James E. Barry

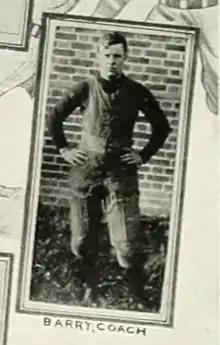
Barry pictured in "The Colonial Echo 1908", William & Mary yearbook

James Edward Barry (September 18, 1884 – December 23, 1941) was an American college football and college baseball coach. He was the head coach of the College of William & Mary's baseball and football teams for their respective 1907 seasons.